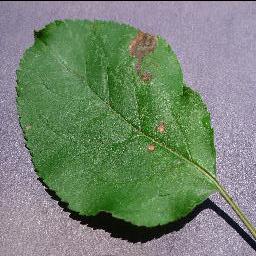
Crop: apple
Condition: black_rot